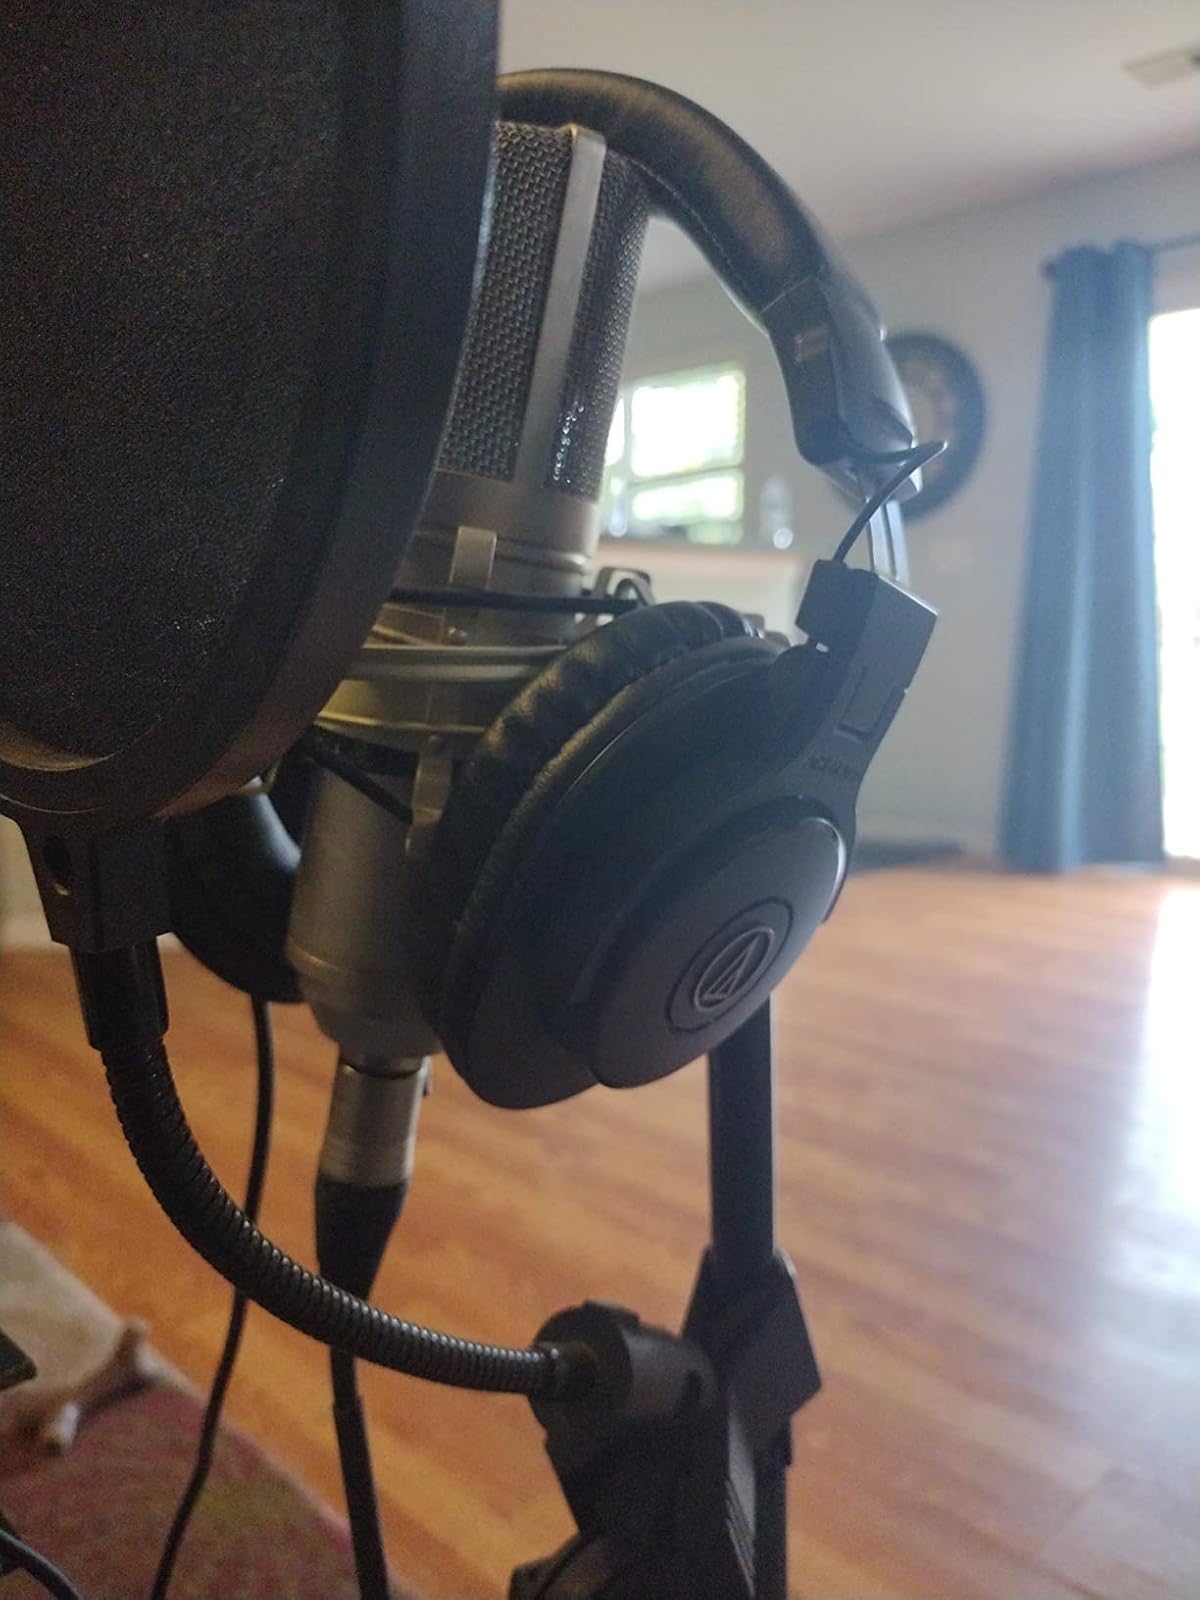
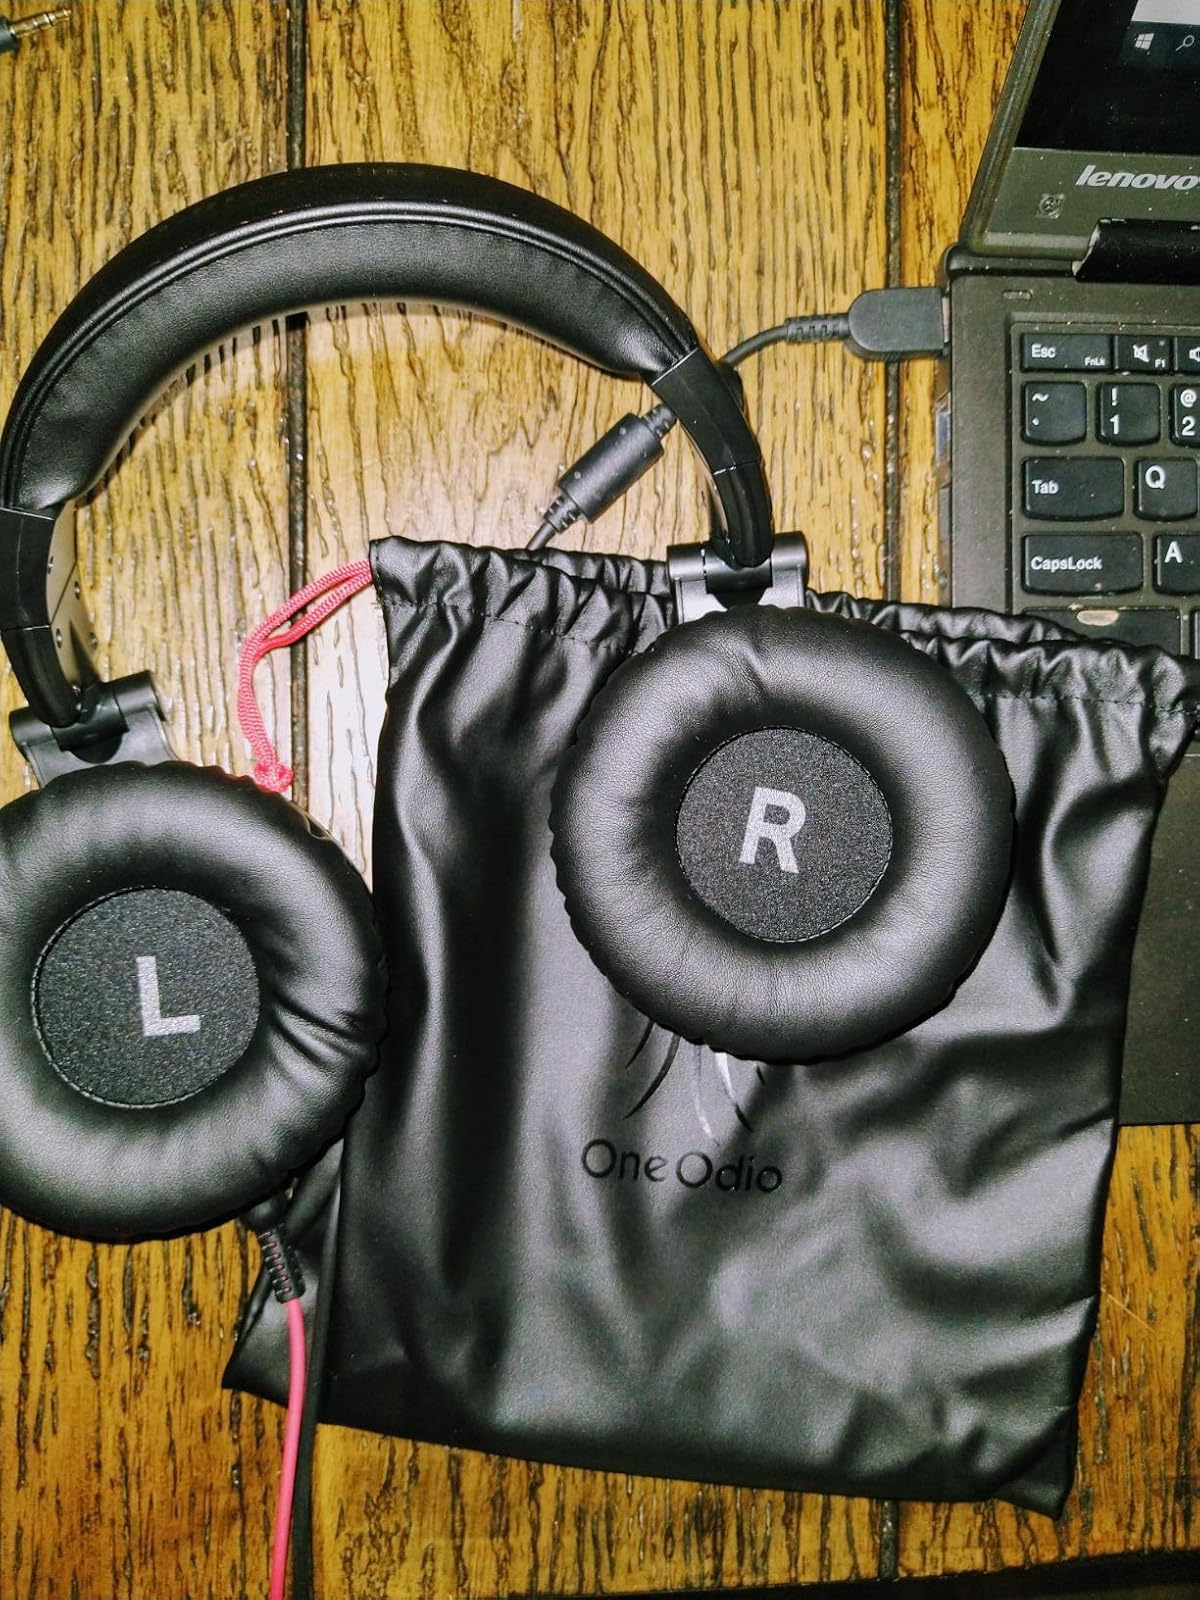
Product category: headphones
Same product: no